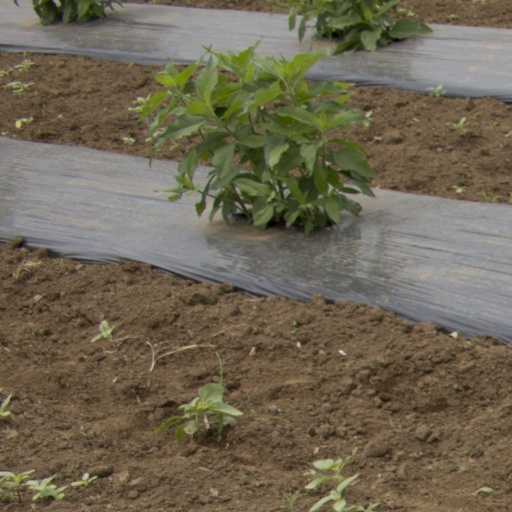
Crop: Jerusalem artichoke